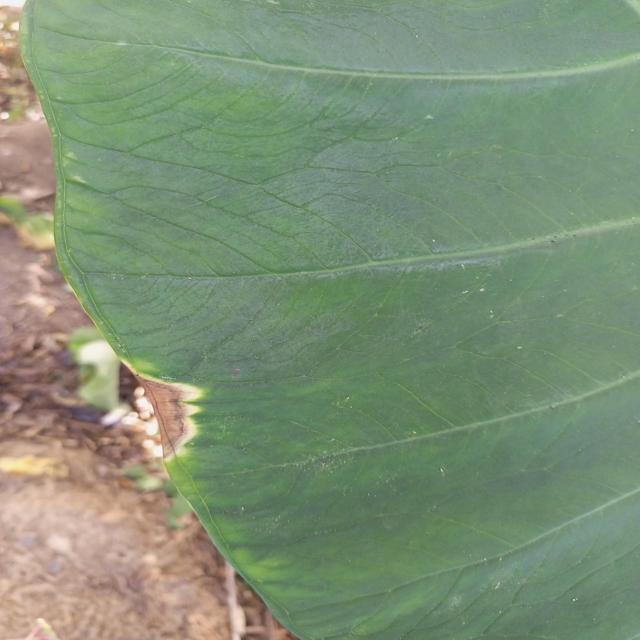
Label: Mid_Blight